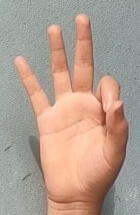
ASL sign: 9